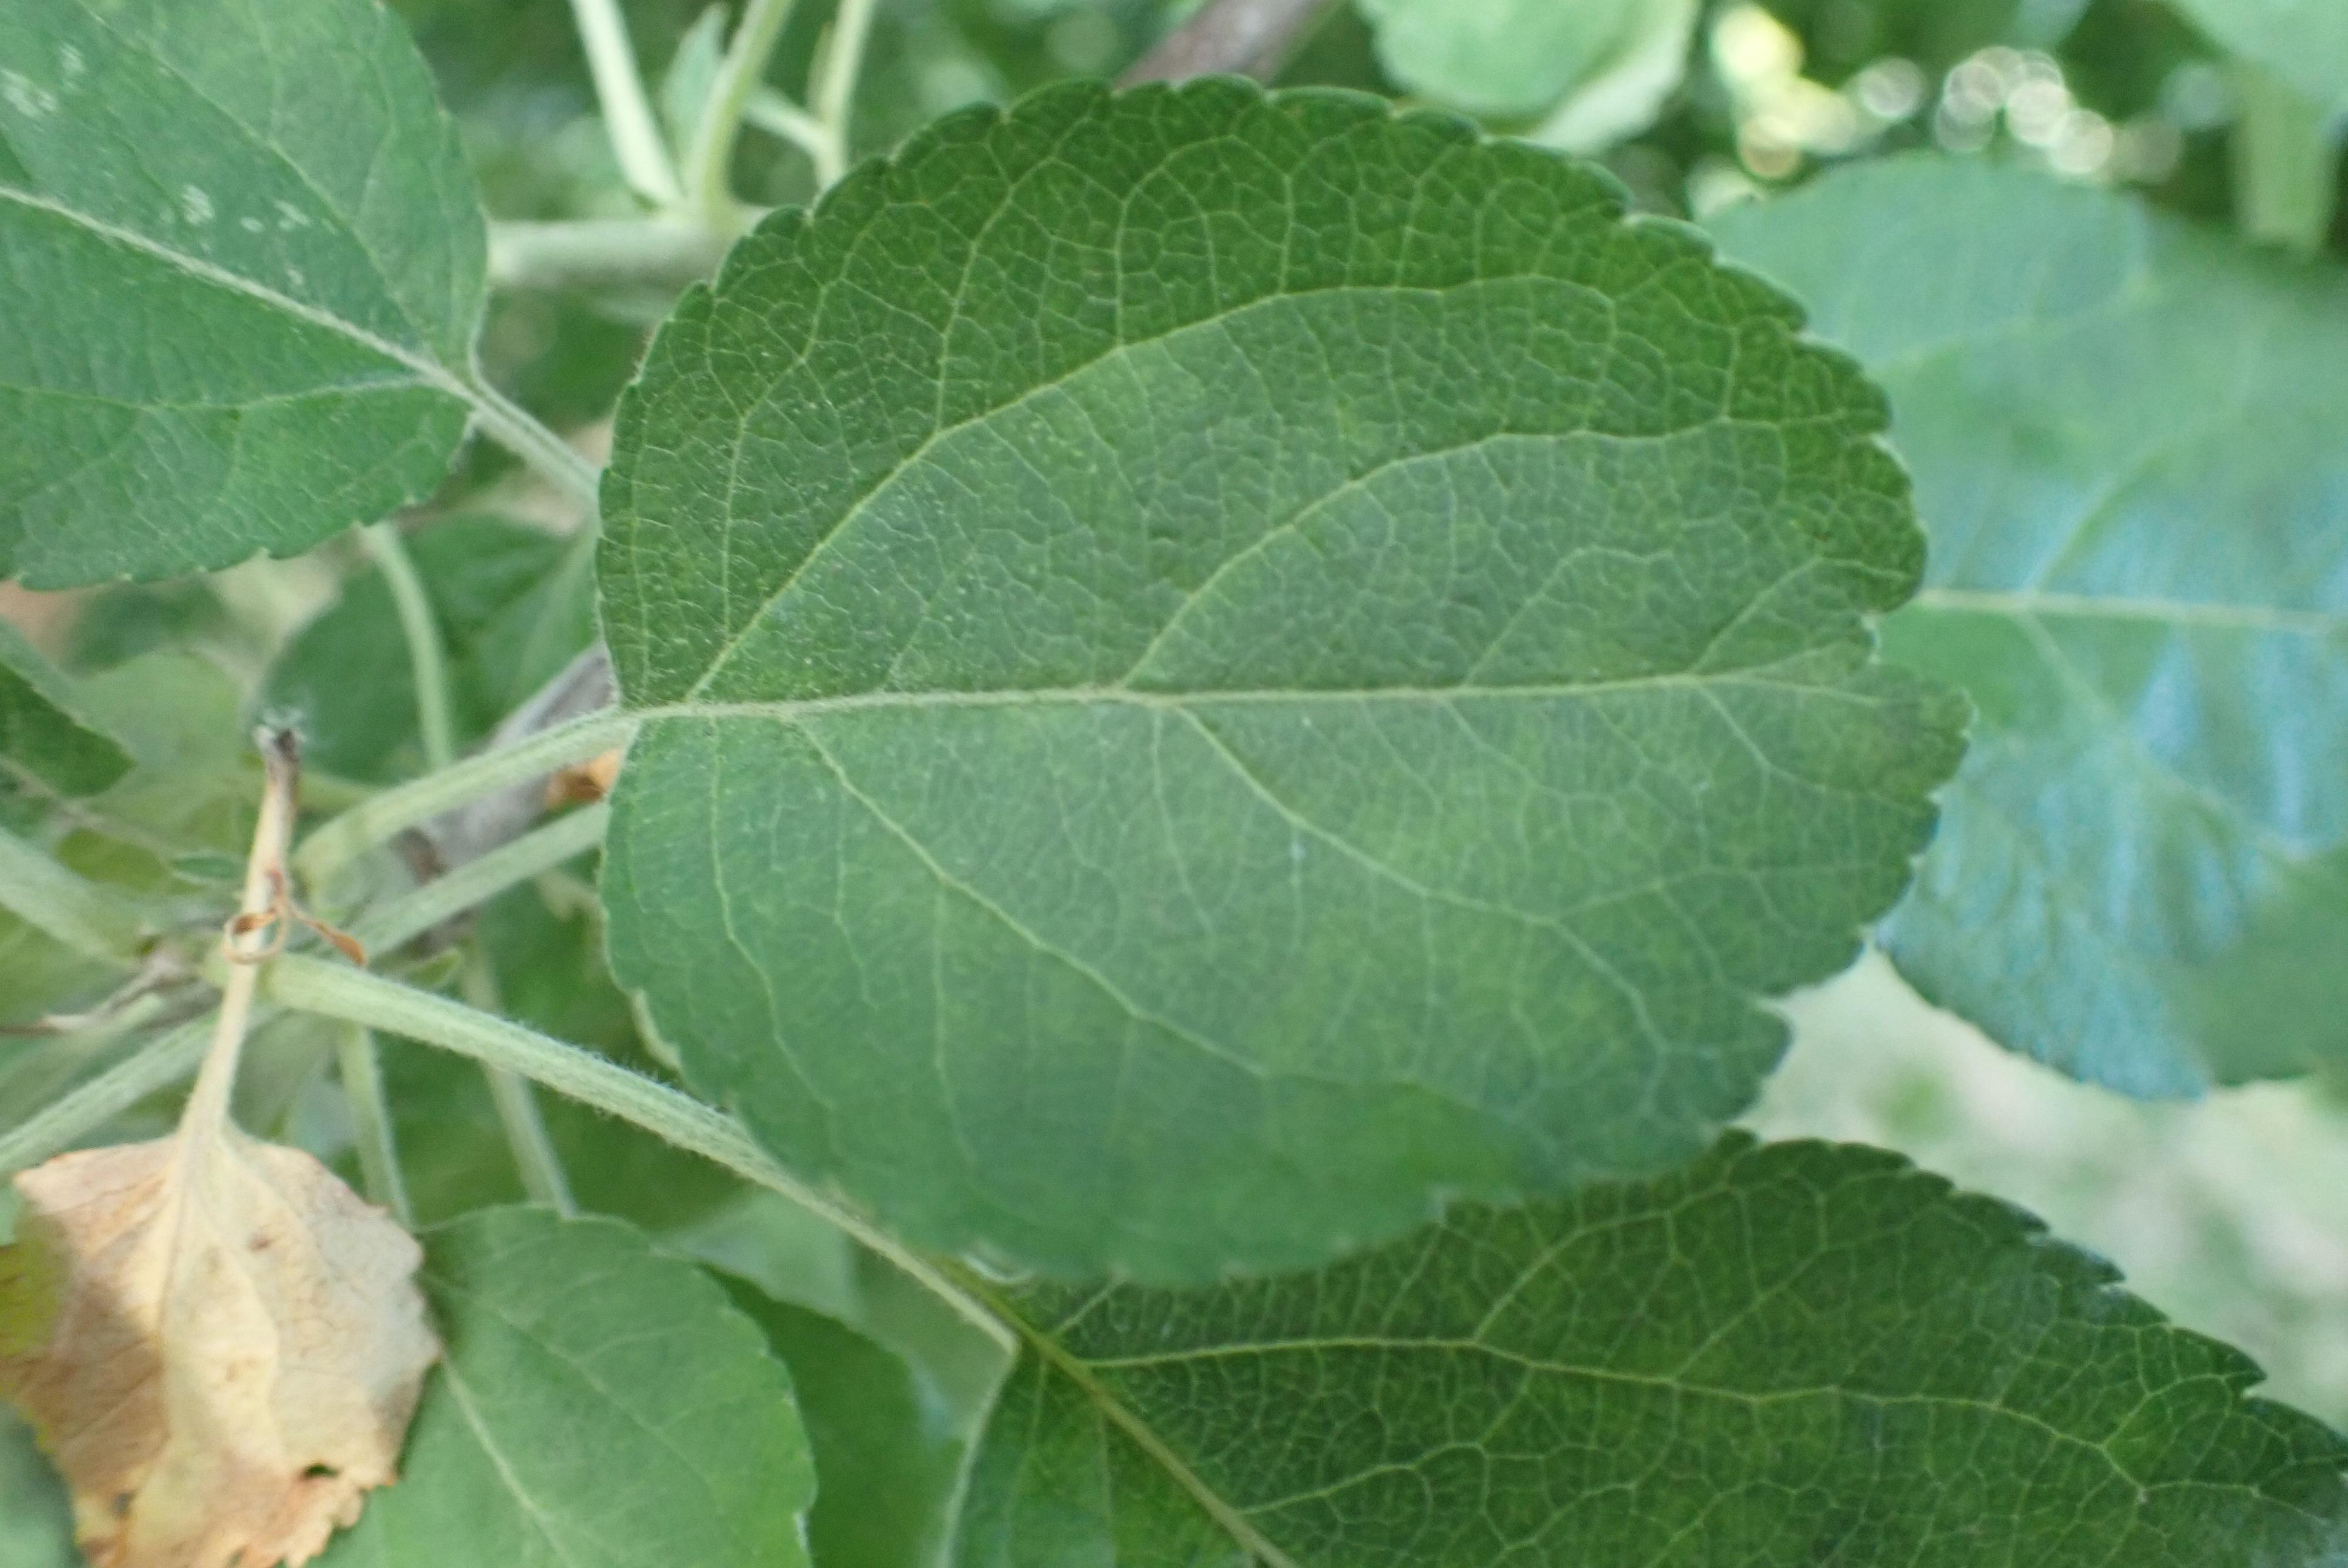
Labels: healthy